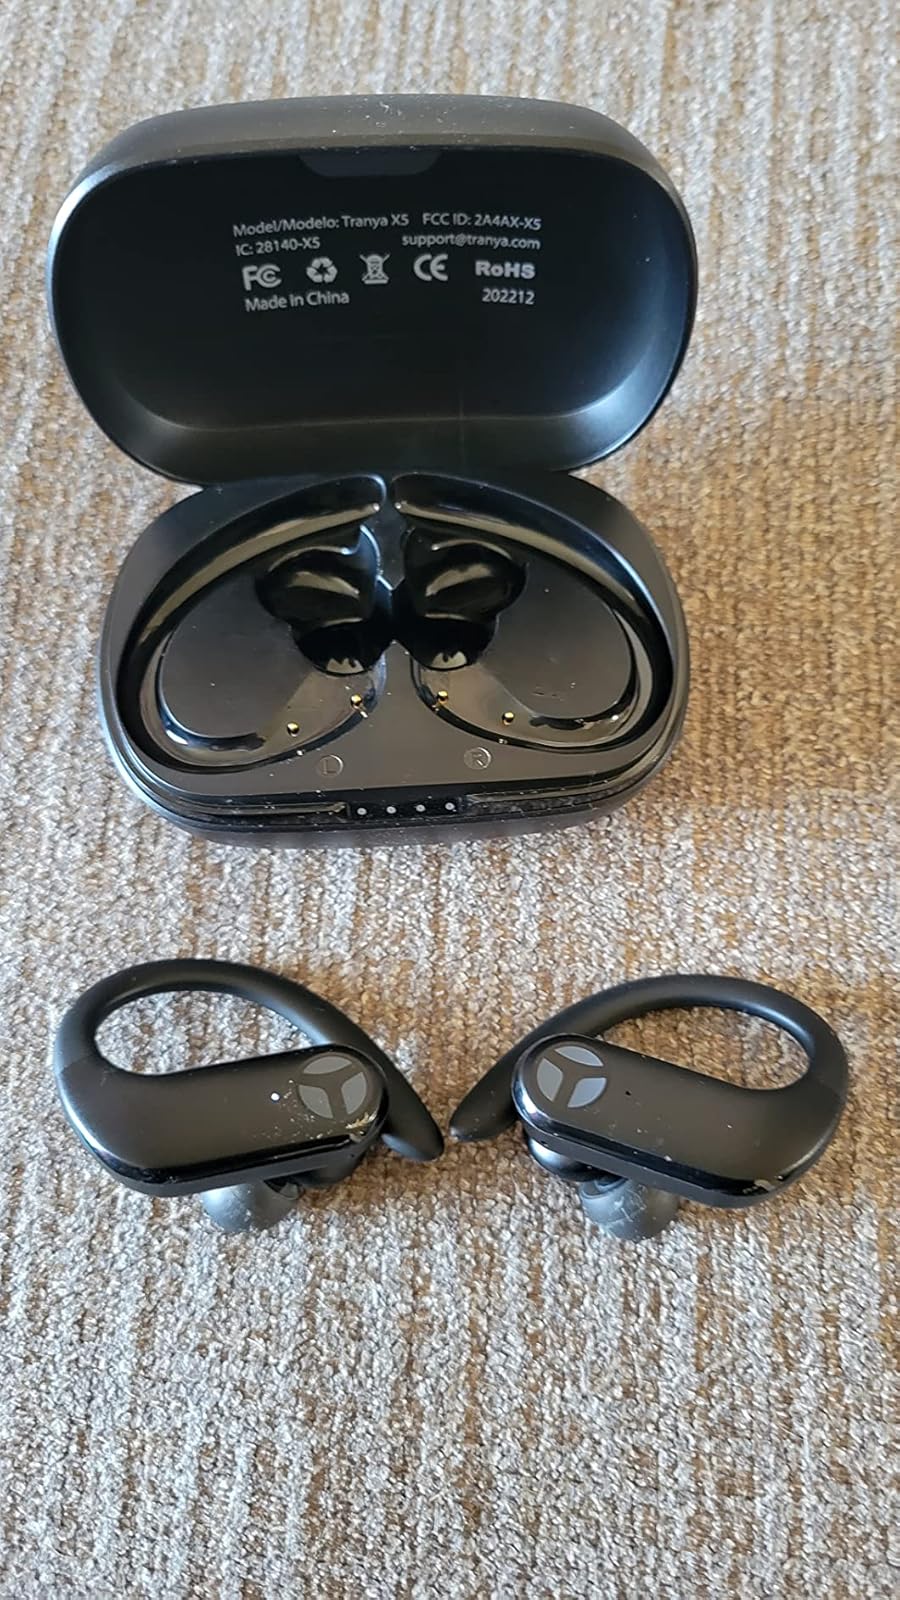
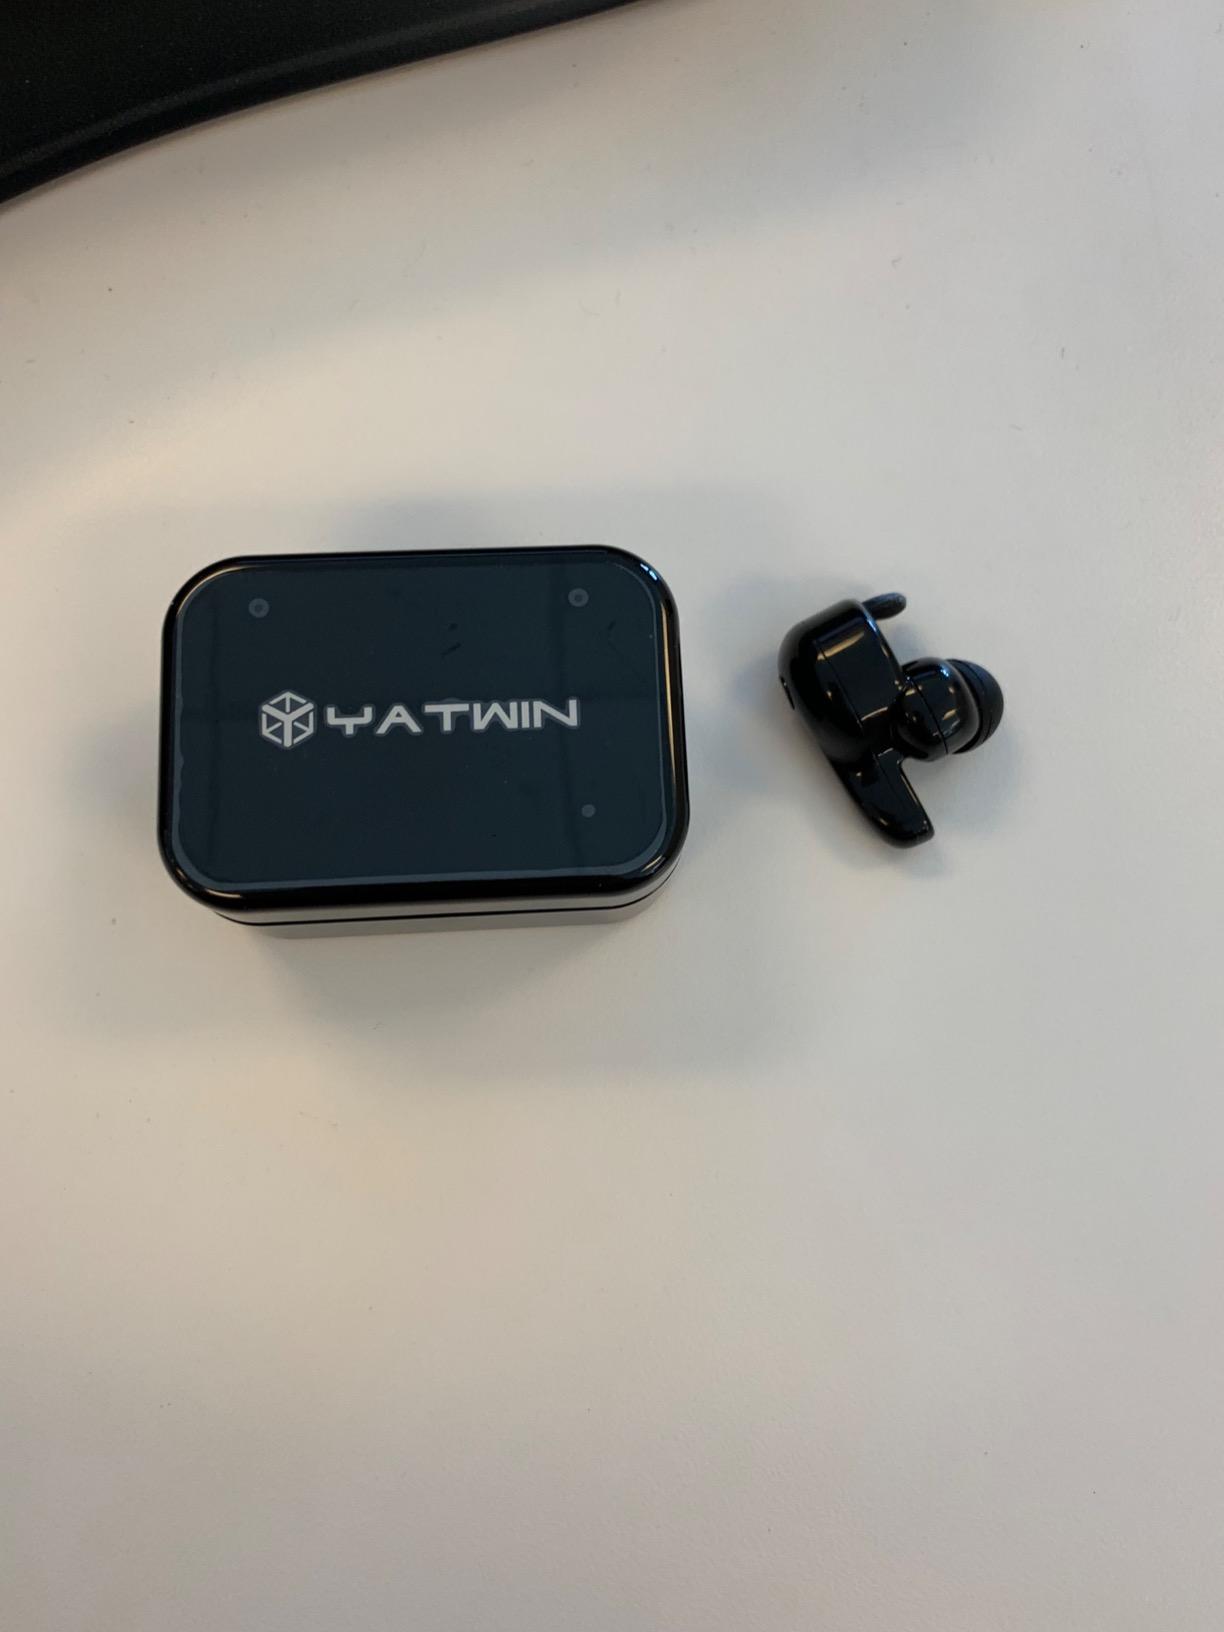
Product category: earbuds
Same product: no